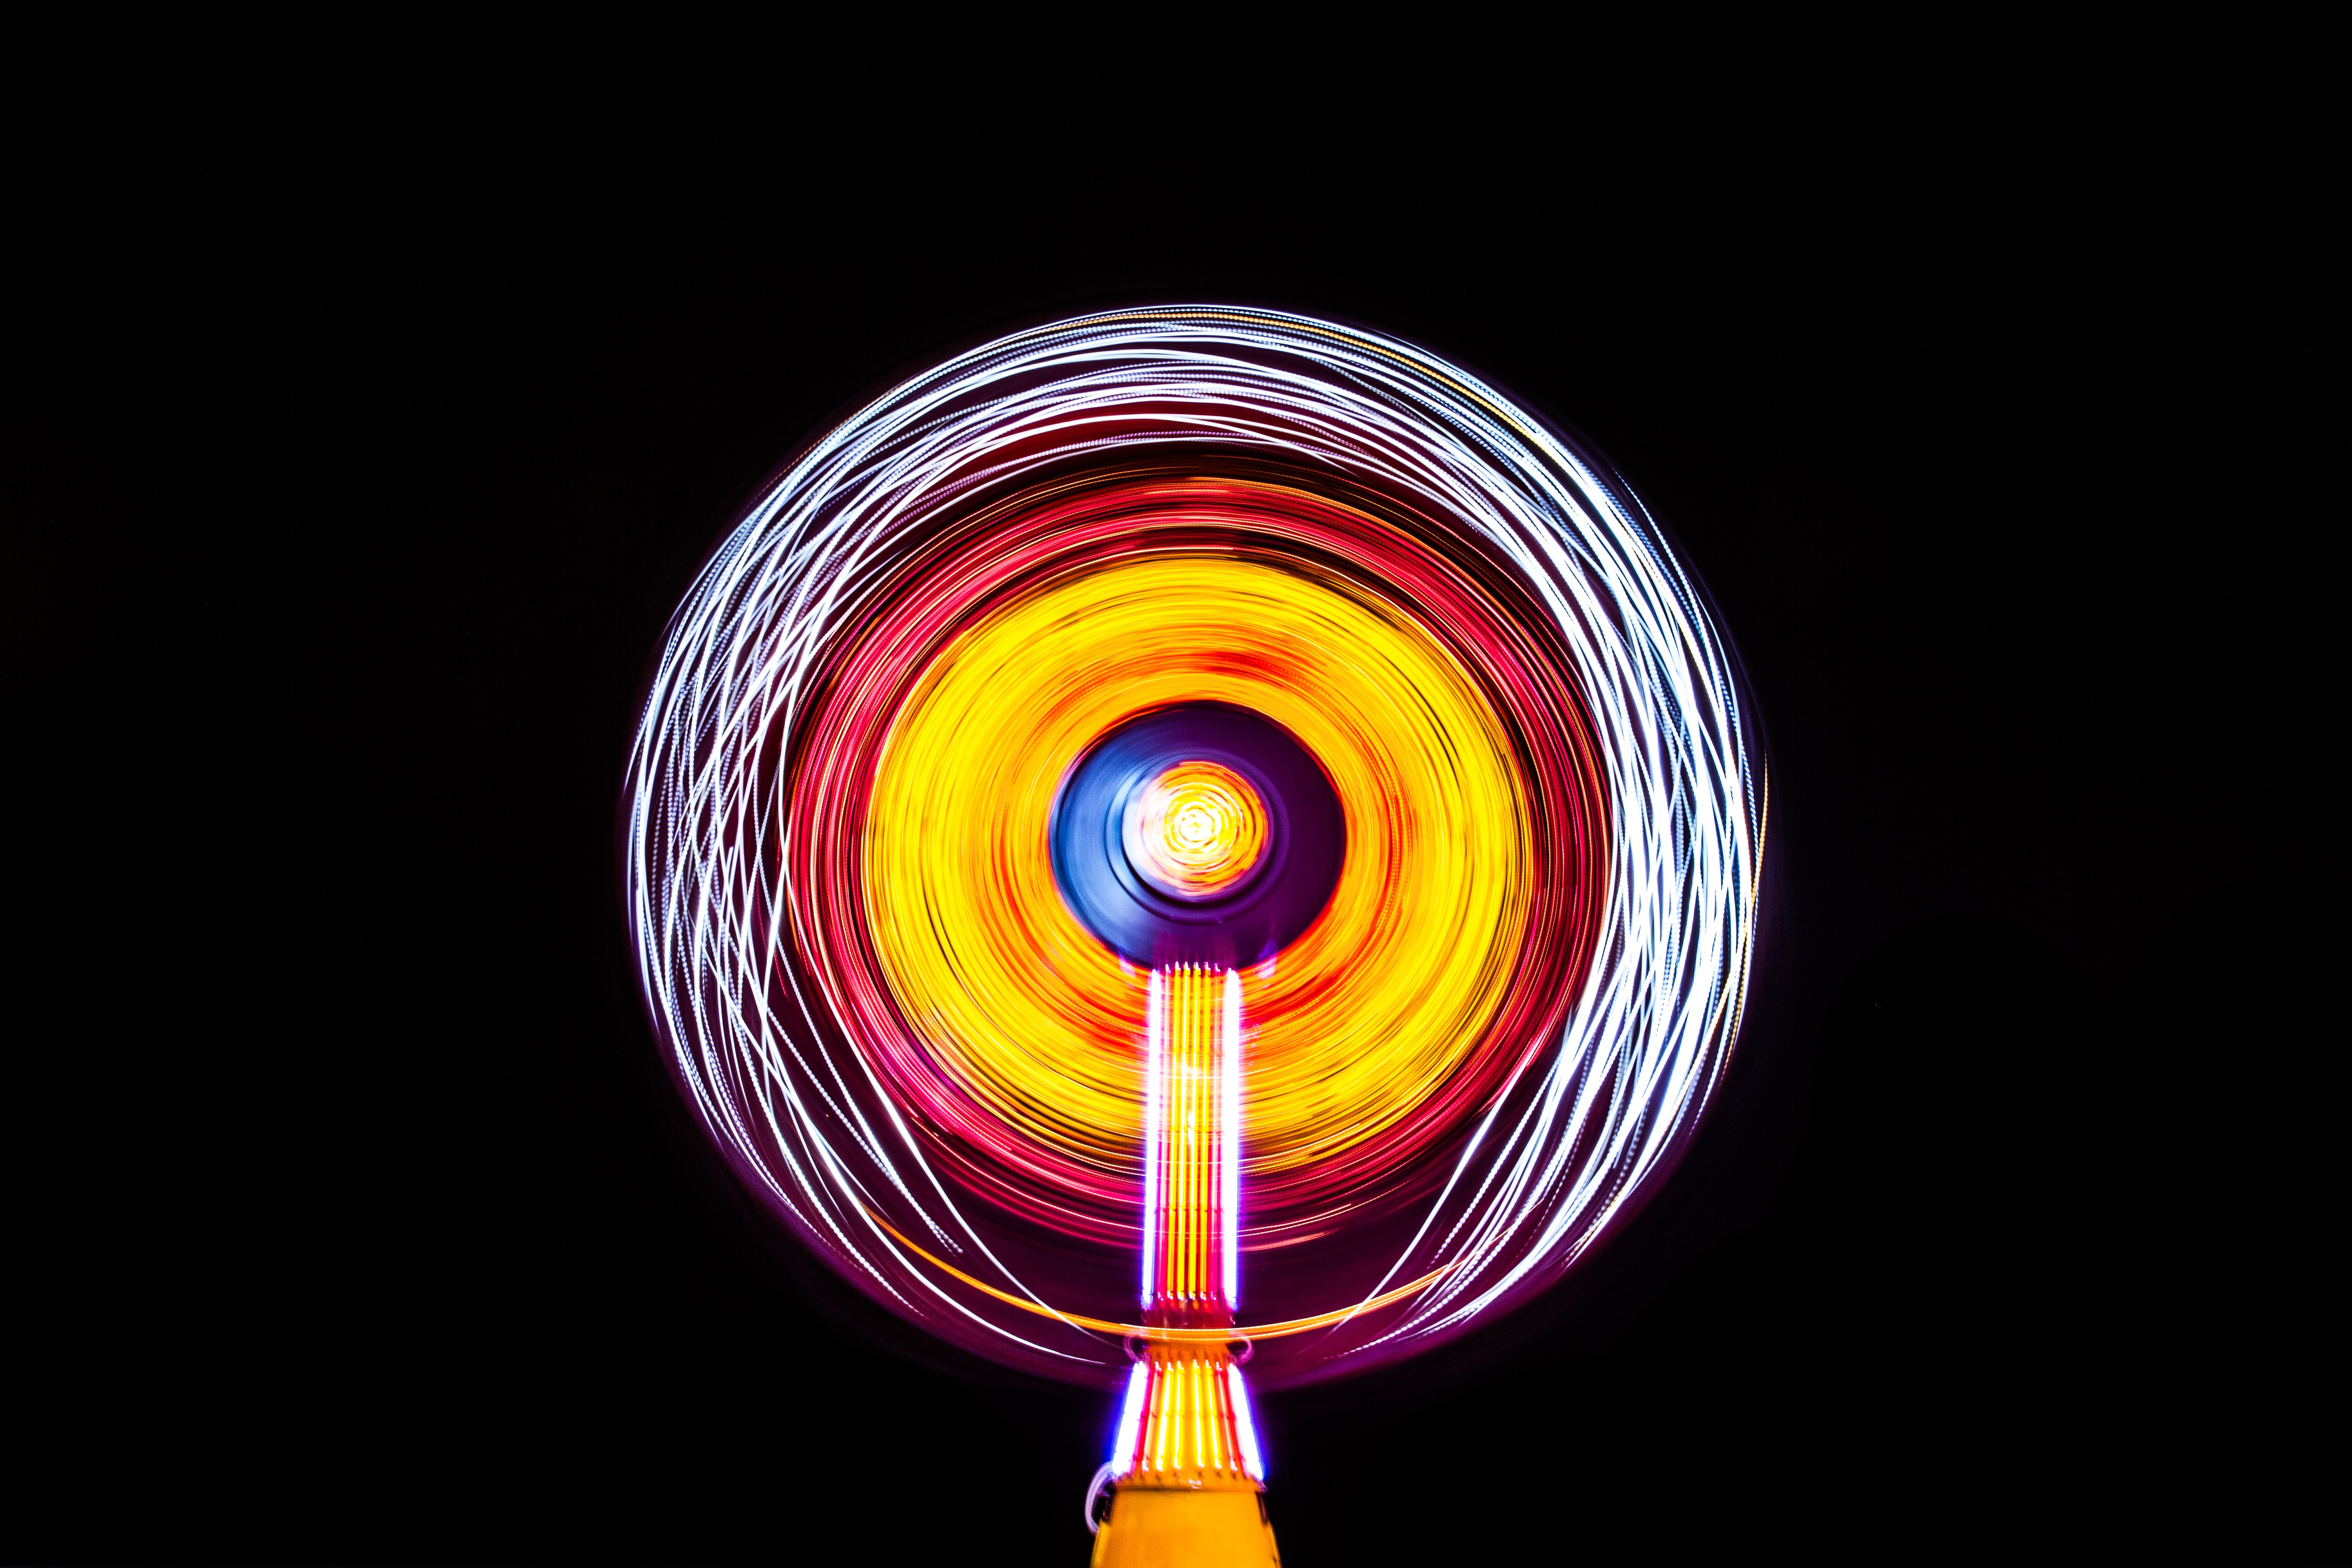
light, spiral, line, carnival, color, ride, lighting, long exposure, circle, sphere, shape, fair, vortex, computer wallpaper